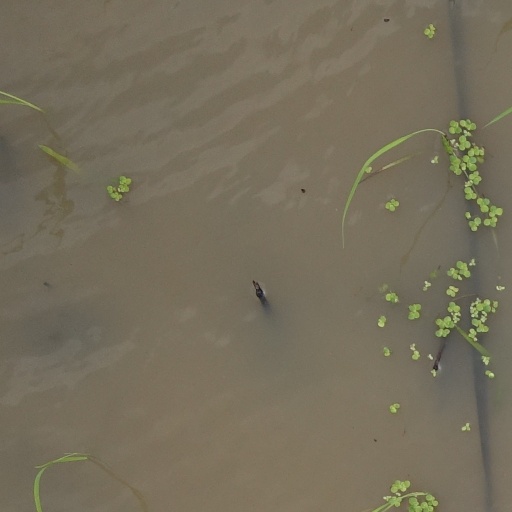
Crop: rice